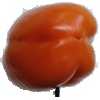
Label: orange_pepper